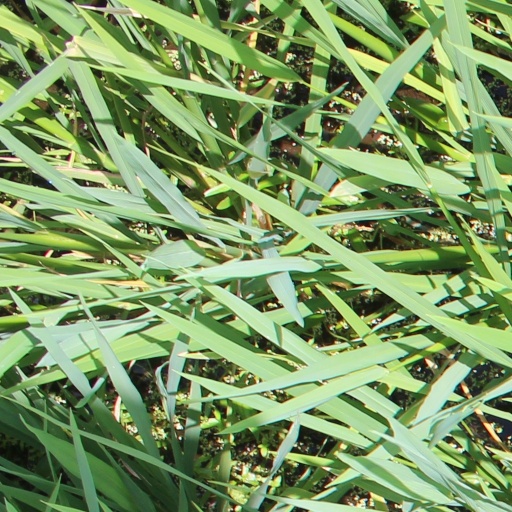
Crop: rice